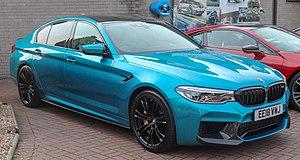
La BMW M5 est la version sportive de la Série 5, conçue par la division Motorsport du constructeur allemand BMW. Apparue dans sa première version en 1984, la M5 a depuis été déclinée suivant chaque génération de la Série 5, depuis la E28 des années 1980 jusqu'à l'actuelle F10/F11, sortie en 2012.
La BMW M5 F90 est une automobile sportive produite par le constructeur allemand BMW.